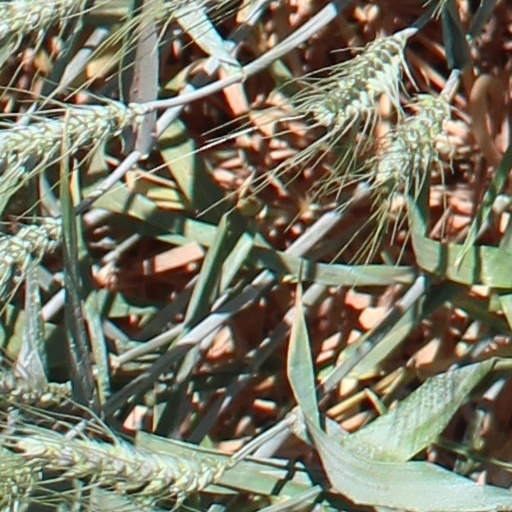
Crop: wheat